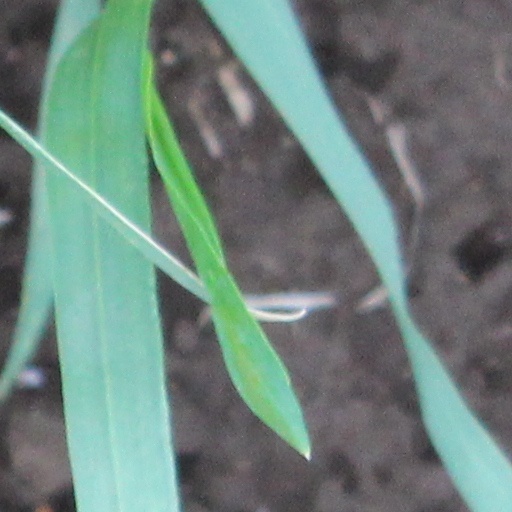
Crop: wheat